Free Belgian forces

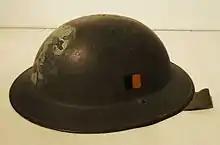
A British "Tommy Helmet", with an added Belgian flag, in the collection of the Nationaal Bevrijdingsmuseum in the Netherlands

During the 18 Days' Campaign, the Belgian air force had lost practically all its equipment and 28 pilots had been killed. After the French surrender, many Belgian pilots escaped to England. 15 Belgian pilots served in fighter squadrons of the Royal Air Force (RAF) during the Battle of Britain in June 1940 while a further 14 others served in auxiliary roles, such as navigators or gunners. All served in predominantly British squadrons rather than national units. By 1943, there were more Belgian pilots in the Royal Air Force than there had been in the Belgian air force in 1940.